Elizabeth F. Churchill

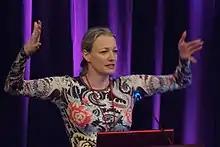
Churchill in 2008

Elizabeth Frances Churchill is a British American psychologist specializing in human-computer interaction (HCI) and social computing. She is a Director of User Experience at Google. She has held a number of positions in the ACM including Secretary Treasurer from 2016 to 2018, and Executive Vice President from 2018 to 2020.